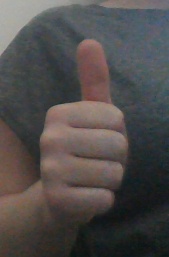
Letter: aleff